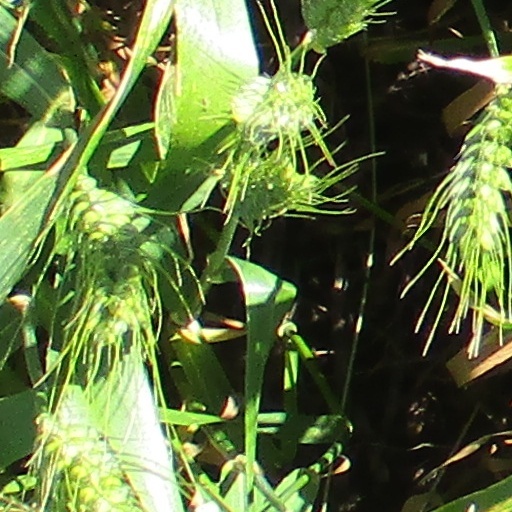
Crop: wheat